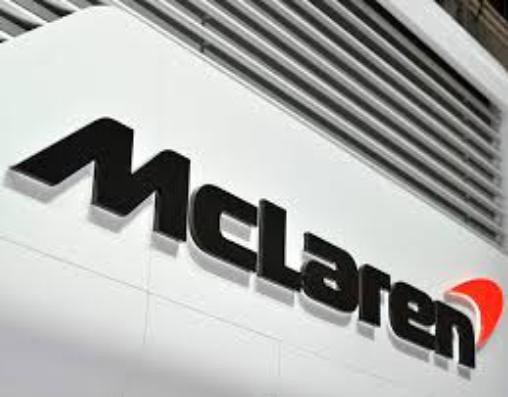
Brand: mclaren
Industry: Transportation